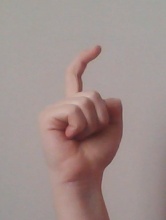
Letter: ra